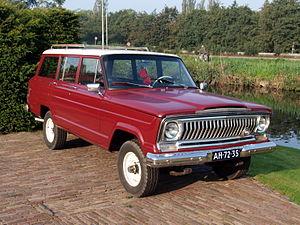
La dénomination Jeep Wagoneer concerne plusieurs modèles de SUV du constructeur automobile américain Jeep.
Un SUV, parfois appelé VUS est un véhicule bicorps, pouvant posséder des capacités tout-terrain ou de remorquage.